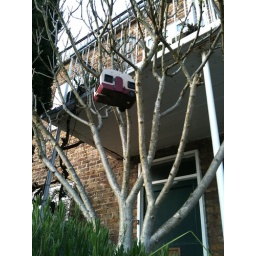
Cute little bird house in the shape of a caravan